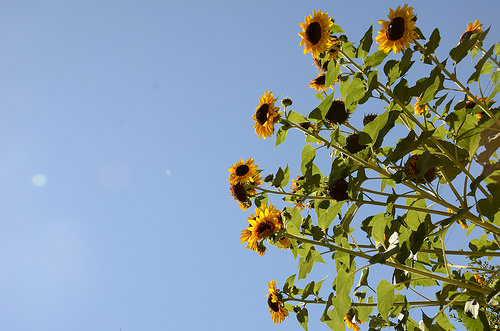
Flower: sunflower